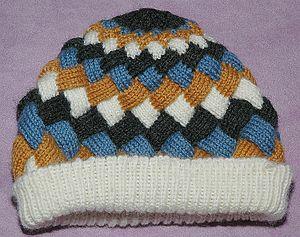
Comme le tissage, le tricot est une technique utilisée pour fabriquer une étoffe à partir d'un fil. Le tricot est constitué de boucles, appelées mailles, passées l'une dans l'autre. Les mailles actives sont tenues sur des aiguilles jusqu'à ce qu'elles puissent être bloquées par le passage d'une nouvelle maille à travers elles.